History of Speyer

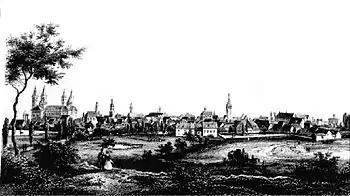
Speyer in 1855 seen from the north

On 28 February 1848, the NSZ reported on the events of a renewed revolution in Paris. On 3 March, the paper listed the political wishes of the Palatines: inter alia freedom of the press, arming of the people, revision of the constitution, free local administrations, amnesty for political offenses. On 7 March 1848, several hundred citizens assembled in front of the city hall, assented to an address to the King of Bavaria and selected deputies for the delivery of the petition. In mid-April, a people's association was established to steer the elections; more than 200 inhabitants of Speyer joined spontaneously. In the following months, apart from a few minor incidents, the situation remained calm. That year, the people's association was the decisive force in the city, organising festivities and events that remained peaceful. One example was a march from the cathedral to the cemetery in commemoration of the revolutionary Robert Blum who was executed on 9 November 1848 in Vienna. 21 January 1849 saw the solemn proclamation of basic and civic rights.